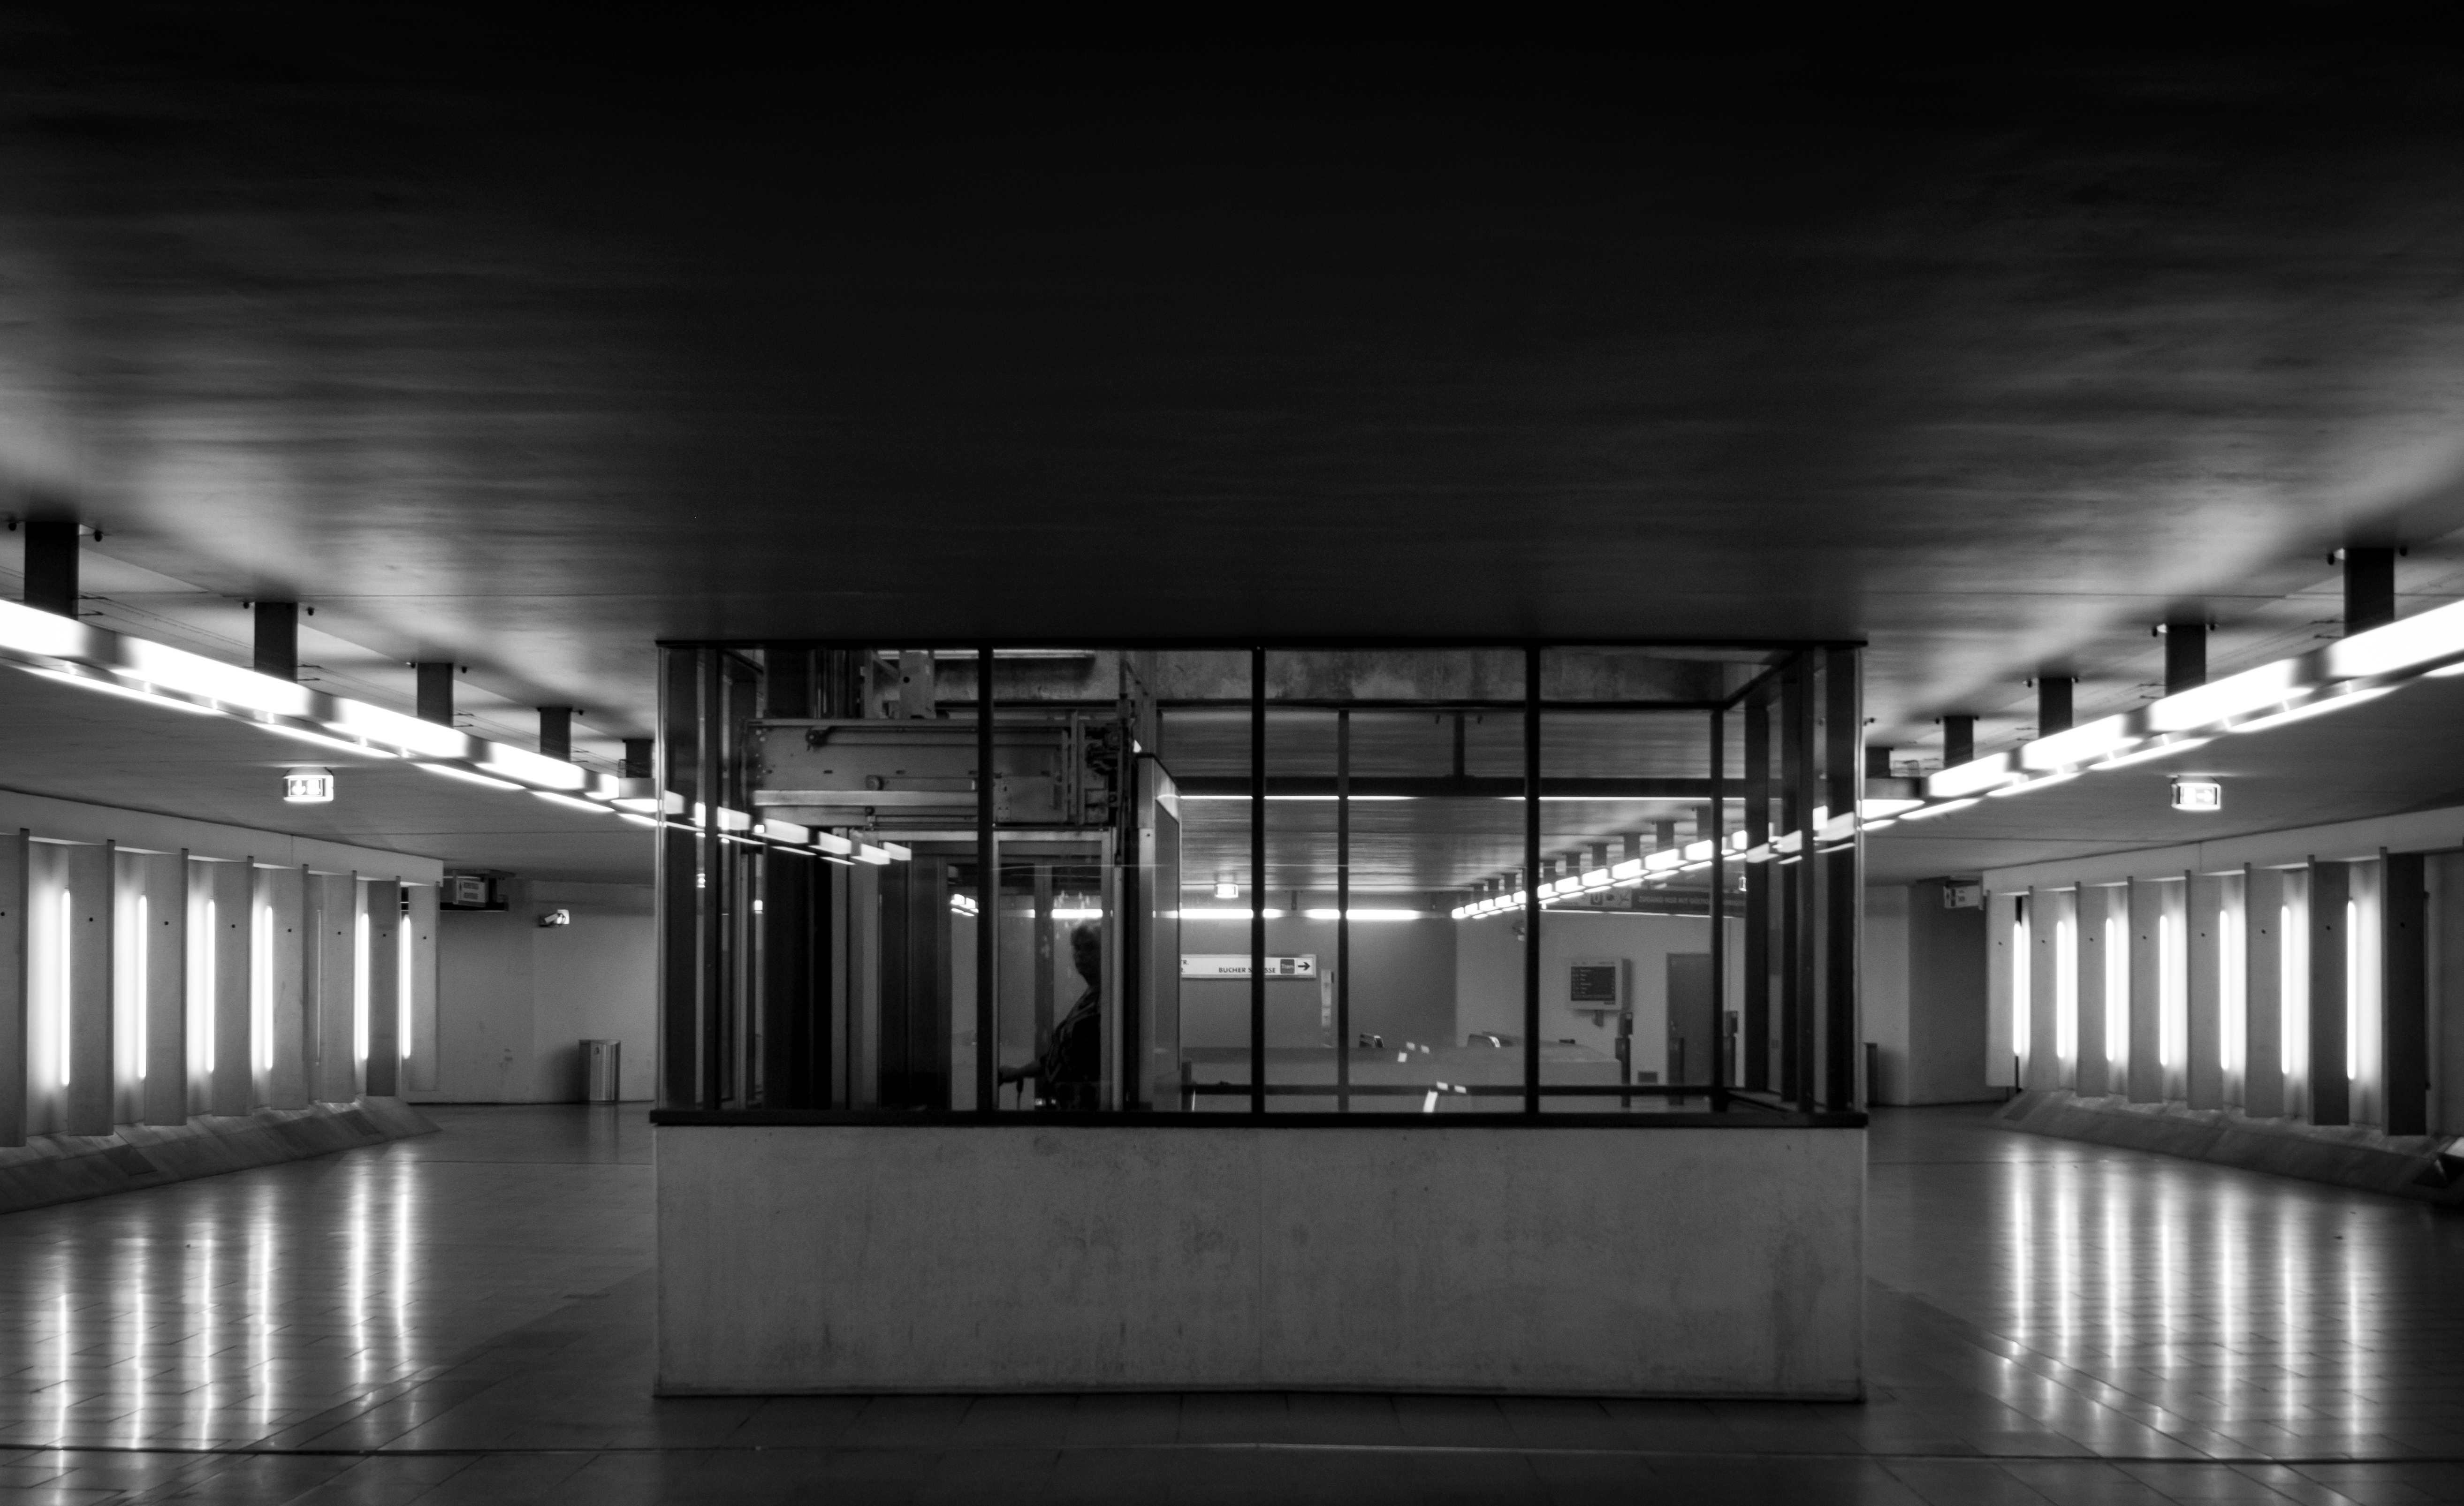
light, black and white, architecture, white, street, photography, window, glass, atmosphere, underground, reflection, hall, darkness, black, monochrome, lighting, interior design, candid, earth, under, symmetry, hallway, germany, wide, bavaria, elevator, shape, strasenfotografie, nuremberg, sonystreetphotographer, n rnberg, monochrome photography, film noir